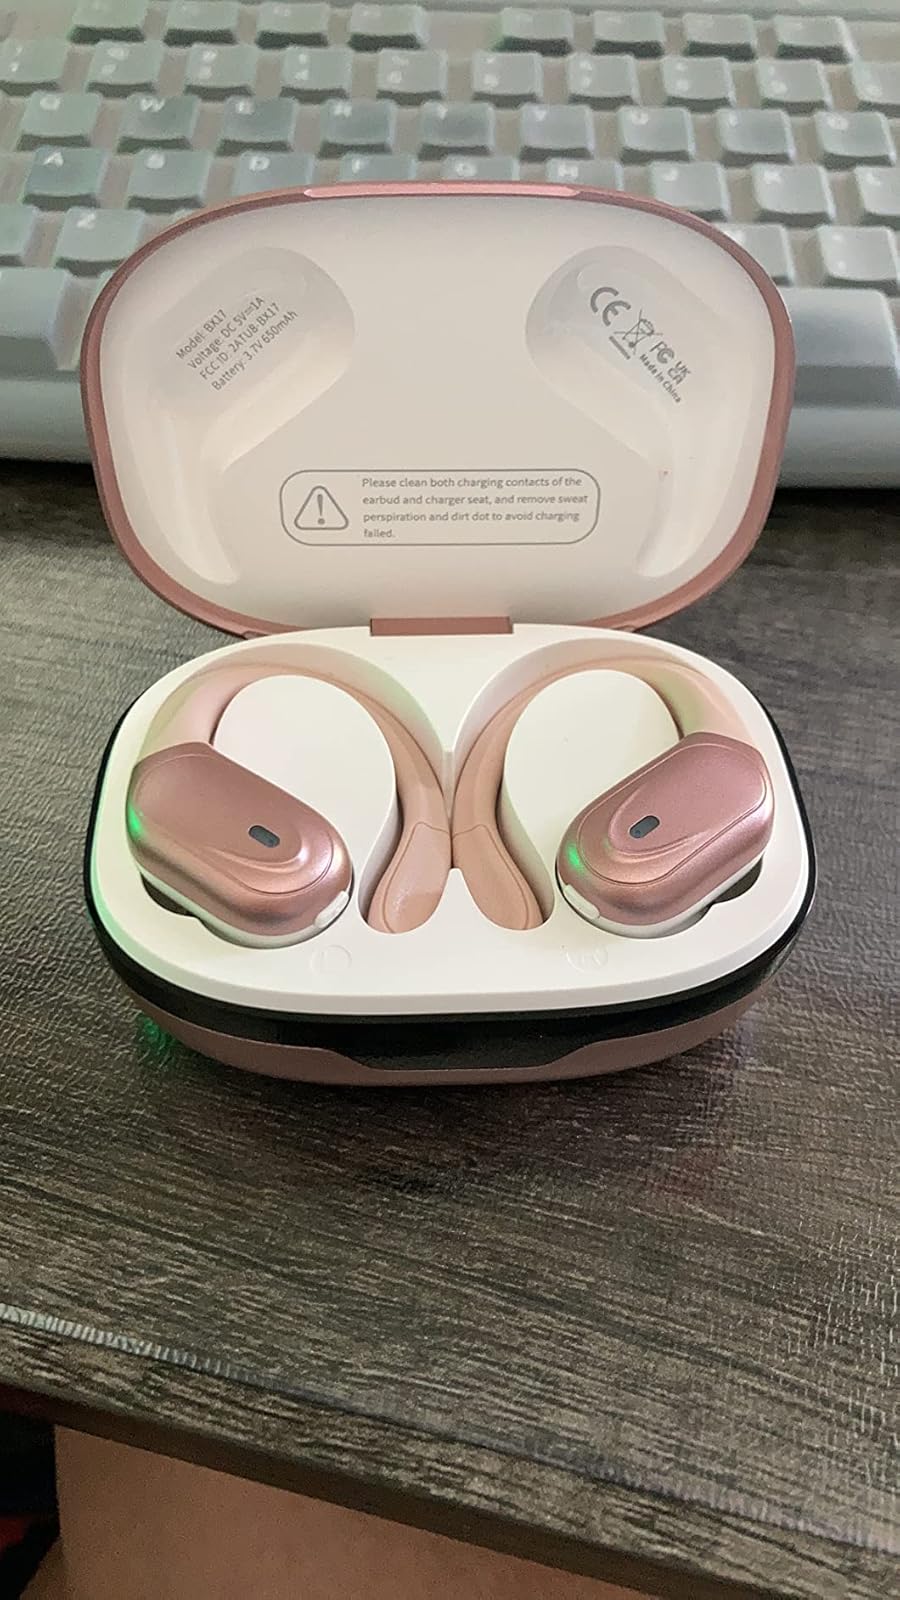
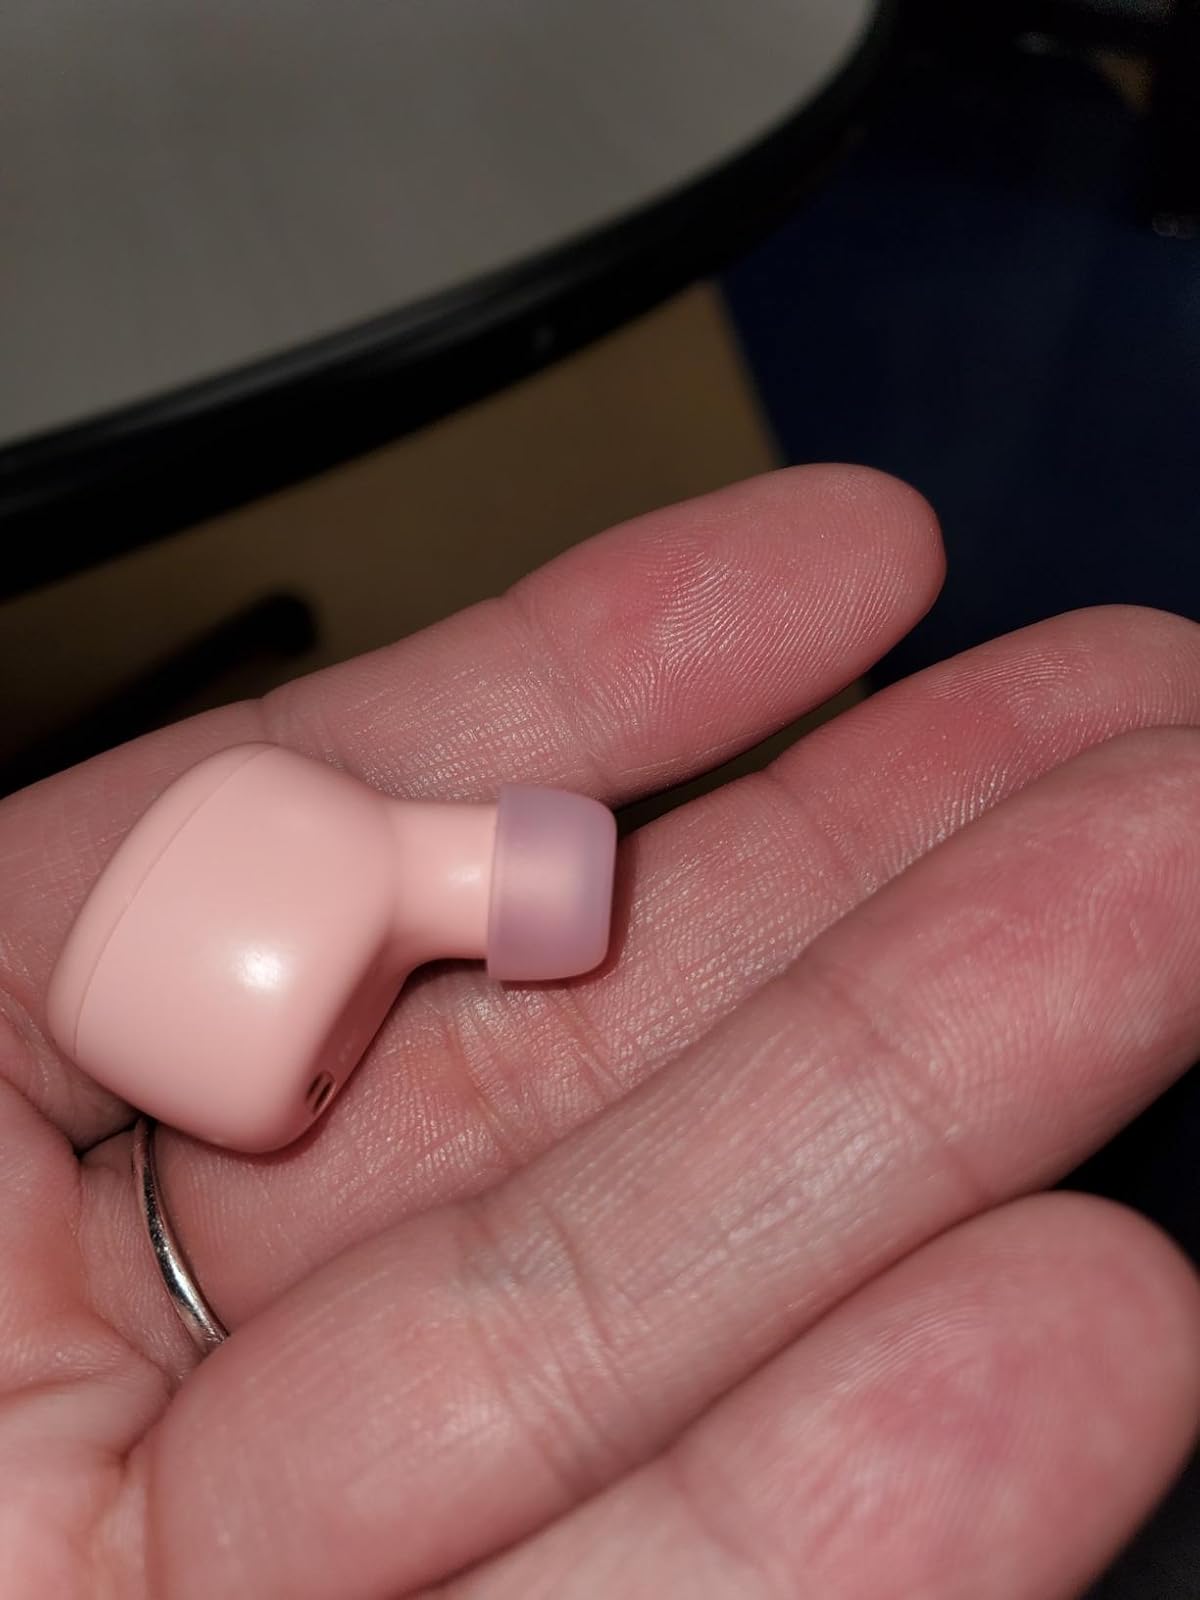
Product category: earbuds
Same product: no